Irrawaddy dolphin

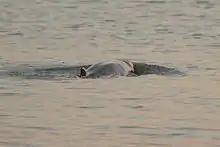
Irrawaddy dolphin in the Sundarbans

Portions of Irrawaddy dolphin habitat in the Sundarbans mangrove forest of Bangladesh are included within of three wildlife sanctuaries, which are part of the Sunderbans World Heritage Site. The Wildlife Conservation Society is working with the Bangladesh Ministry of Environment and Forests to create protected areas for the 6000 remaining dolphins.